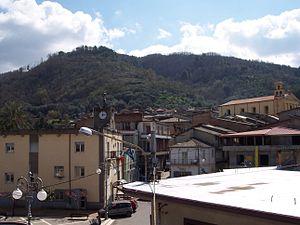
Acquaro est une commune italienne de la province de Vibo Valentia dans la région Calabre en Italie.